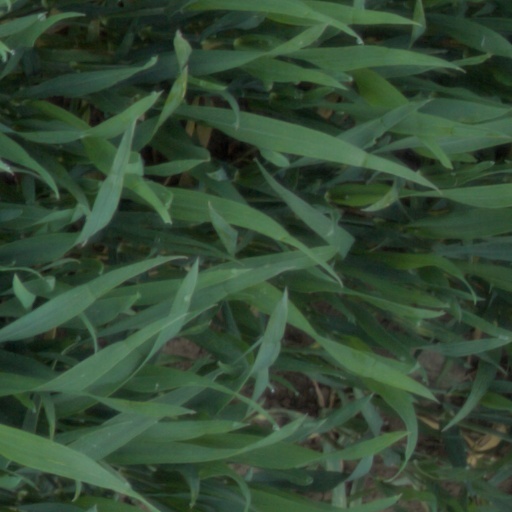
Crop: wheat